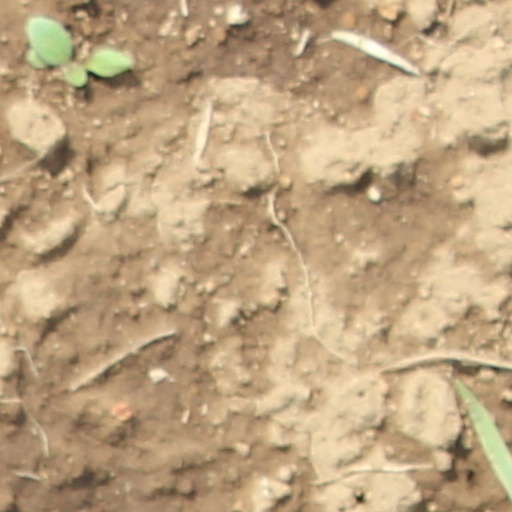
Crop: wheat